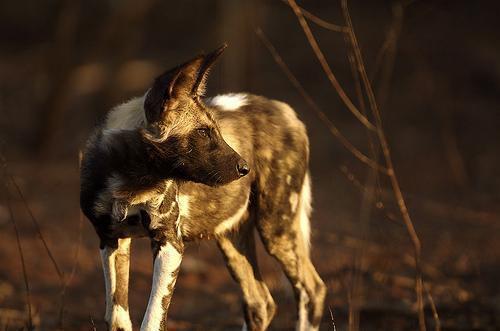
African_hunting_dog